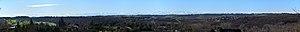
Panorama sur les Pyrénées, depuis le Canigou à l'est, au Pic du du Midi de Bigorre et au Montaigu à l'ouest, depuis le centre culturel de Vigoulet-Auzil, Haute-Garonne, France
Vigoulet-Auzil est une commune française située dans le département de la Haute-Garonne, en région Occitanie. Elle fait partie de l'unité urbaine de Toulouse et est membre de la communauté d'agglomération du Sicoval. Elle se situe sur l'extrémité nord des coteaux sud du Lauragais, au-dessus de Ramonville-Saint-Agne et de Castanet-Tolosan, en banlieue sud de Toulouse. La population municipale était de 906 habitants en 2015.